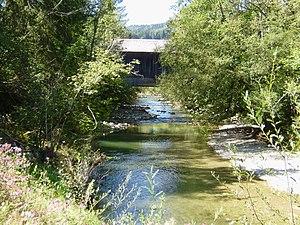
La Weißach est une rivière allemande et autrichienne de 32 km de long qui est un affluent de la Bregenzer Ach. Elle est donc un sous-affluent du Rhin.